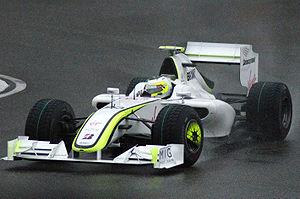
La Brawn BGP 001, engagée dans le cadre du championnat du monde de Formule 1 2009, est l'unique monoplace de Formule 1 construite par l'écurie britannique Brawn GP Formula One Team et conçue par les ingénieurs Ross Brawn, Jörg Zander et Loïc Bigois. Elle est confiée au Britannique Jenson Button et au Brésilien Rubens Barrichello. Le Britannique Anthony Davidson en est le pilote essayeur.